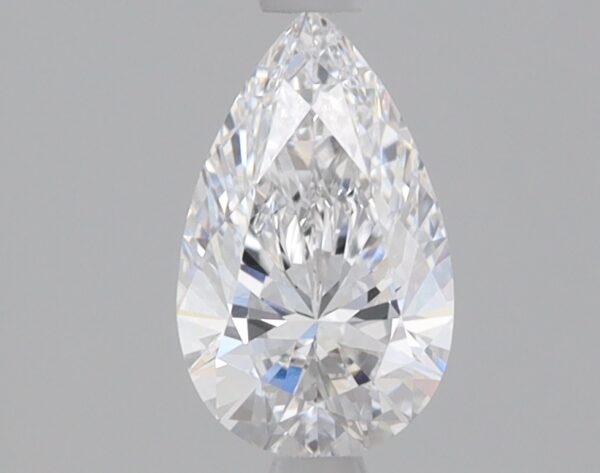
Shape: pear
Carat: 0.82
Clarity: VVS2
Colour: D
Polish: EX
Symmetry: EX
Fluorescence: NONE
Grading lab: IGI
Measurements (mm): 8.6 x 5.25 x 3.27